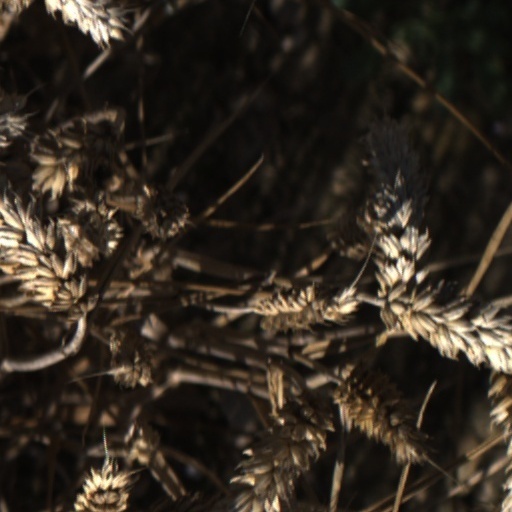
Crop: wheat